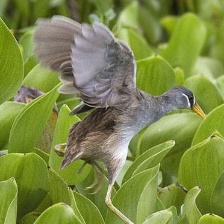
Species: WHITE BROWED CRAKE
Scientific name: AMAURORNIS CINEREA